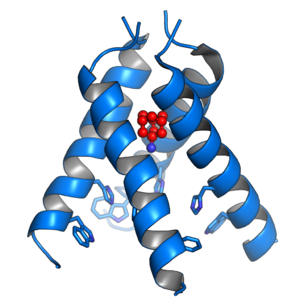
Une viroporine est une petite protéine virale multifonctionnelle, généralement hydrophobe, qui modifie les membranes plasmiques et facilite de ce fait la libération des virions par les cellules infectées. Les viroporines sont capables de s'assembler en canaux ioniques ou pores oligomériques dans la membrane plasmique de la cellule hôte, ce qui rend cette membrane plus perméable. De nombreuses viroporines présentent par ailleurs d'autres effets sur le métabolisme cellulaire et l'homéostasie faisant intervenir des interactions protéine-protéine avec des protéines de la cellule hôte. Elles ne sont pas nécessairement indispensables à la réplication virale mais la favorisent sensiblement. On les trouve dans une variété de génomes mais sont particulièrement présentes dans les virus à ARN. De nombreux virus à l'origine de maladies humaines expriment des virporines, comme le virus de l'hépatite C, le virus de l'immunodéficience humaine, le virus de la grippe A, le poliovirus, le virus respiratoire syncytial et le coronavirus du syndrome respiratoire aigu sévère.